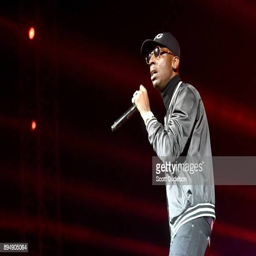
hip hop artist performs onstage during day of festival